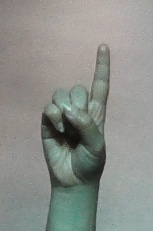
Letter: bb